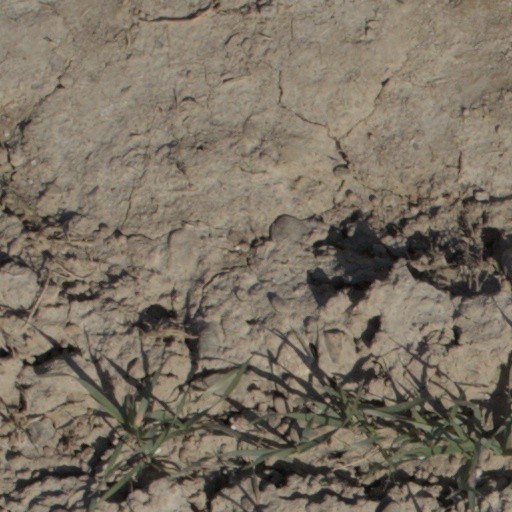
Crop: wheat